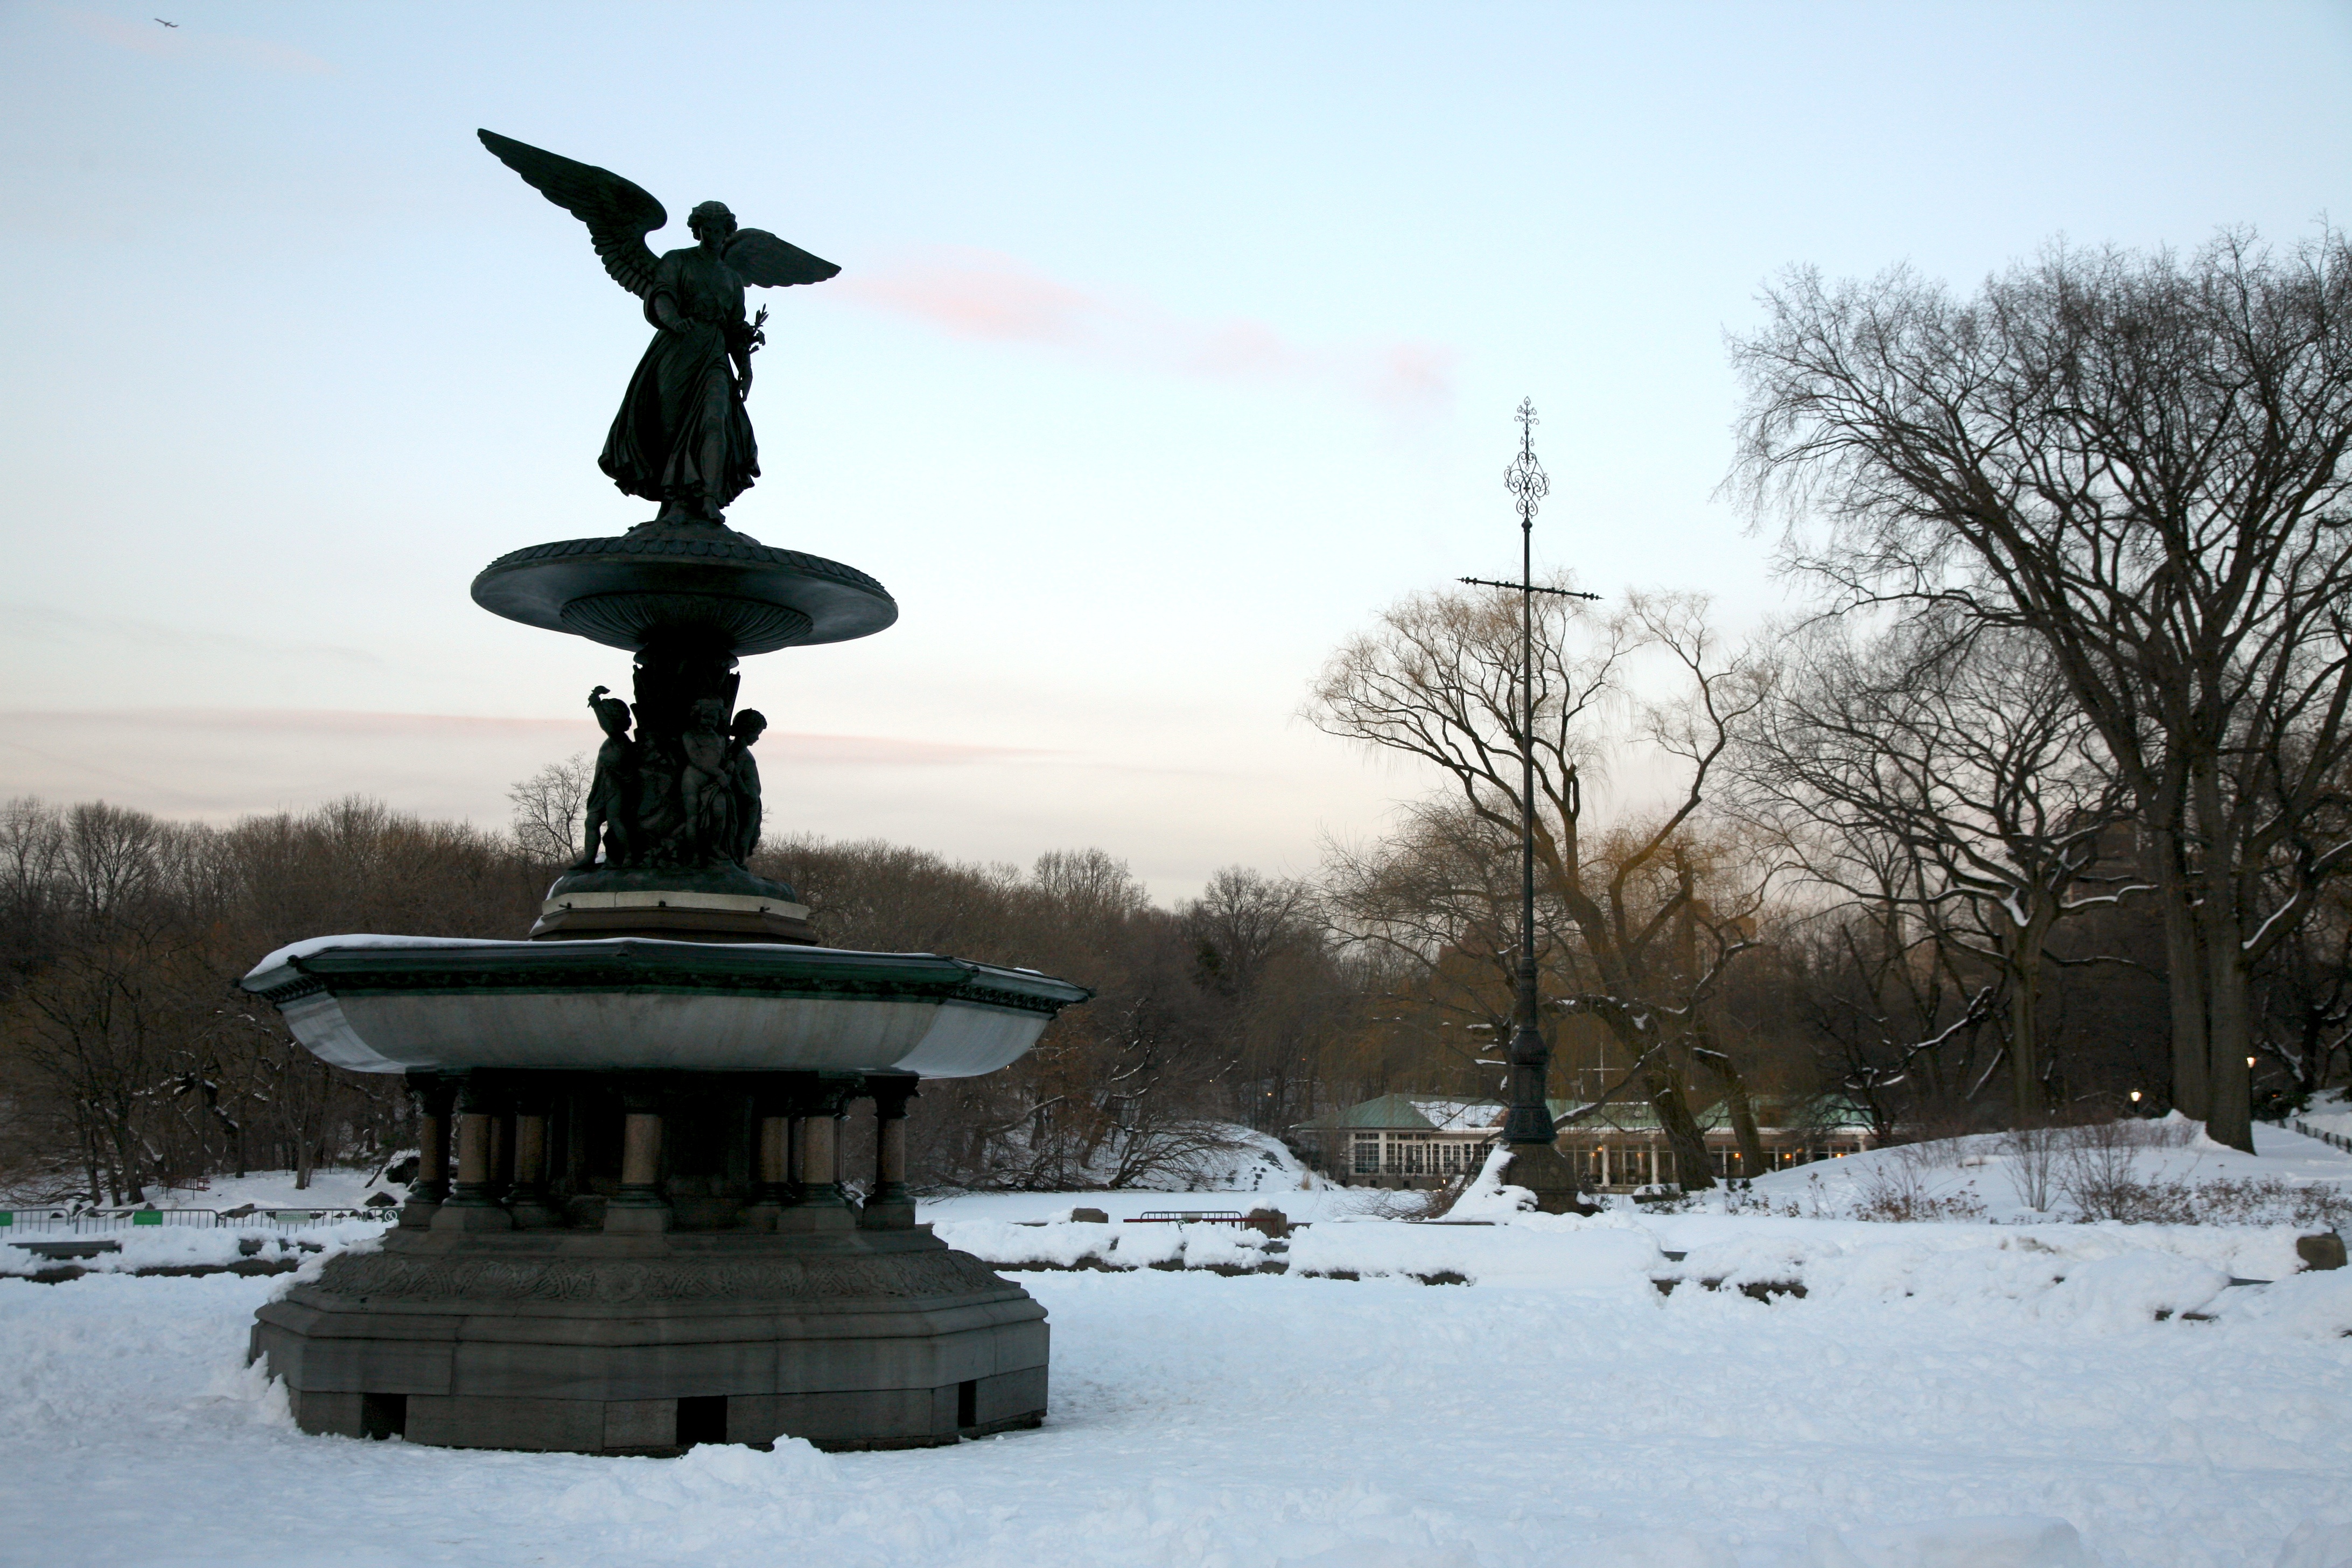
tree, snow, winter, manhattan, statue, nyc, park, weather, season, sculpture, neige, newyork, newyorkcity, ny, centralpark